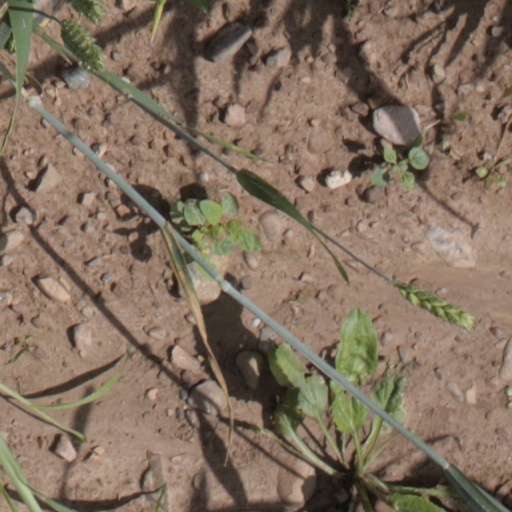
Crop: wheat